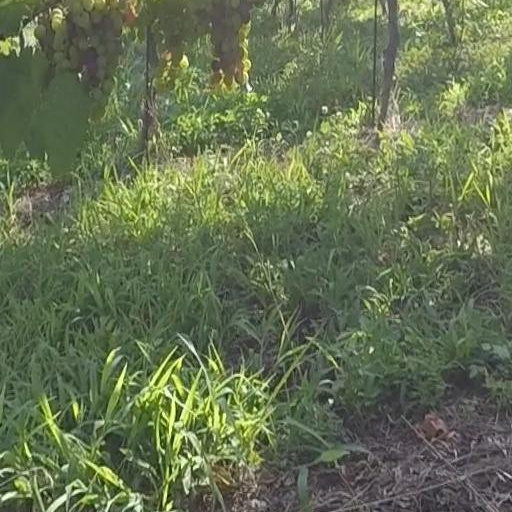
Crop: grape